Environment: lab
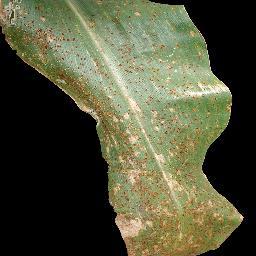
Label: common_rust